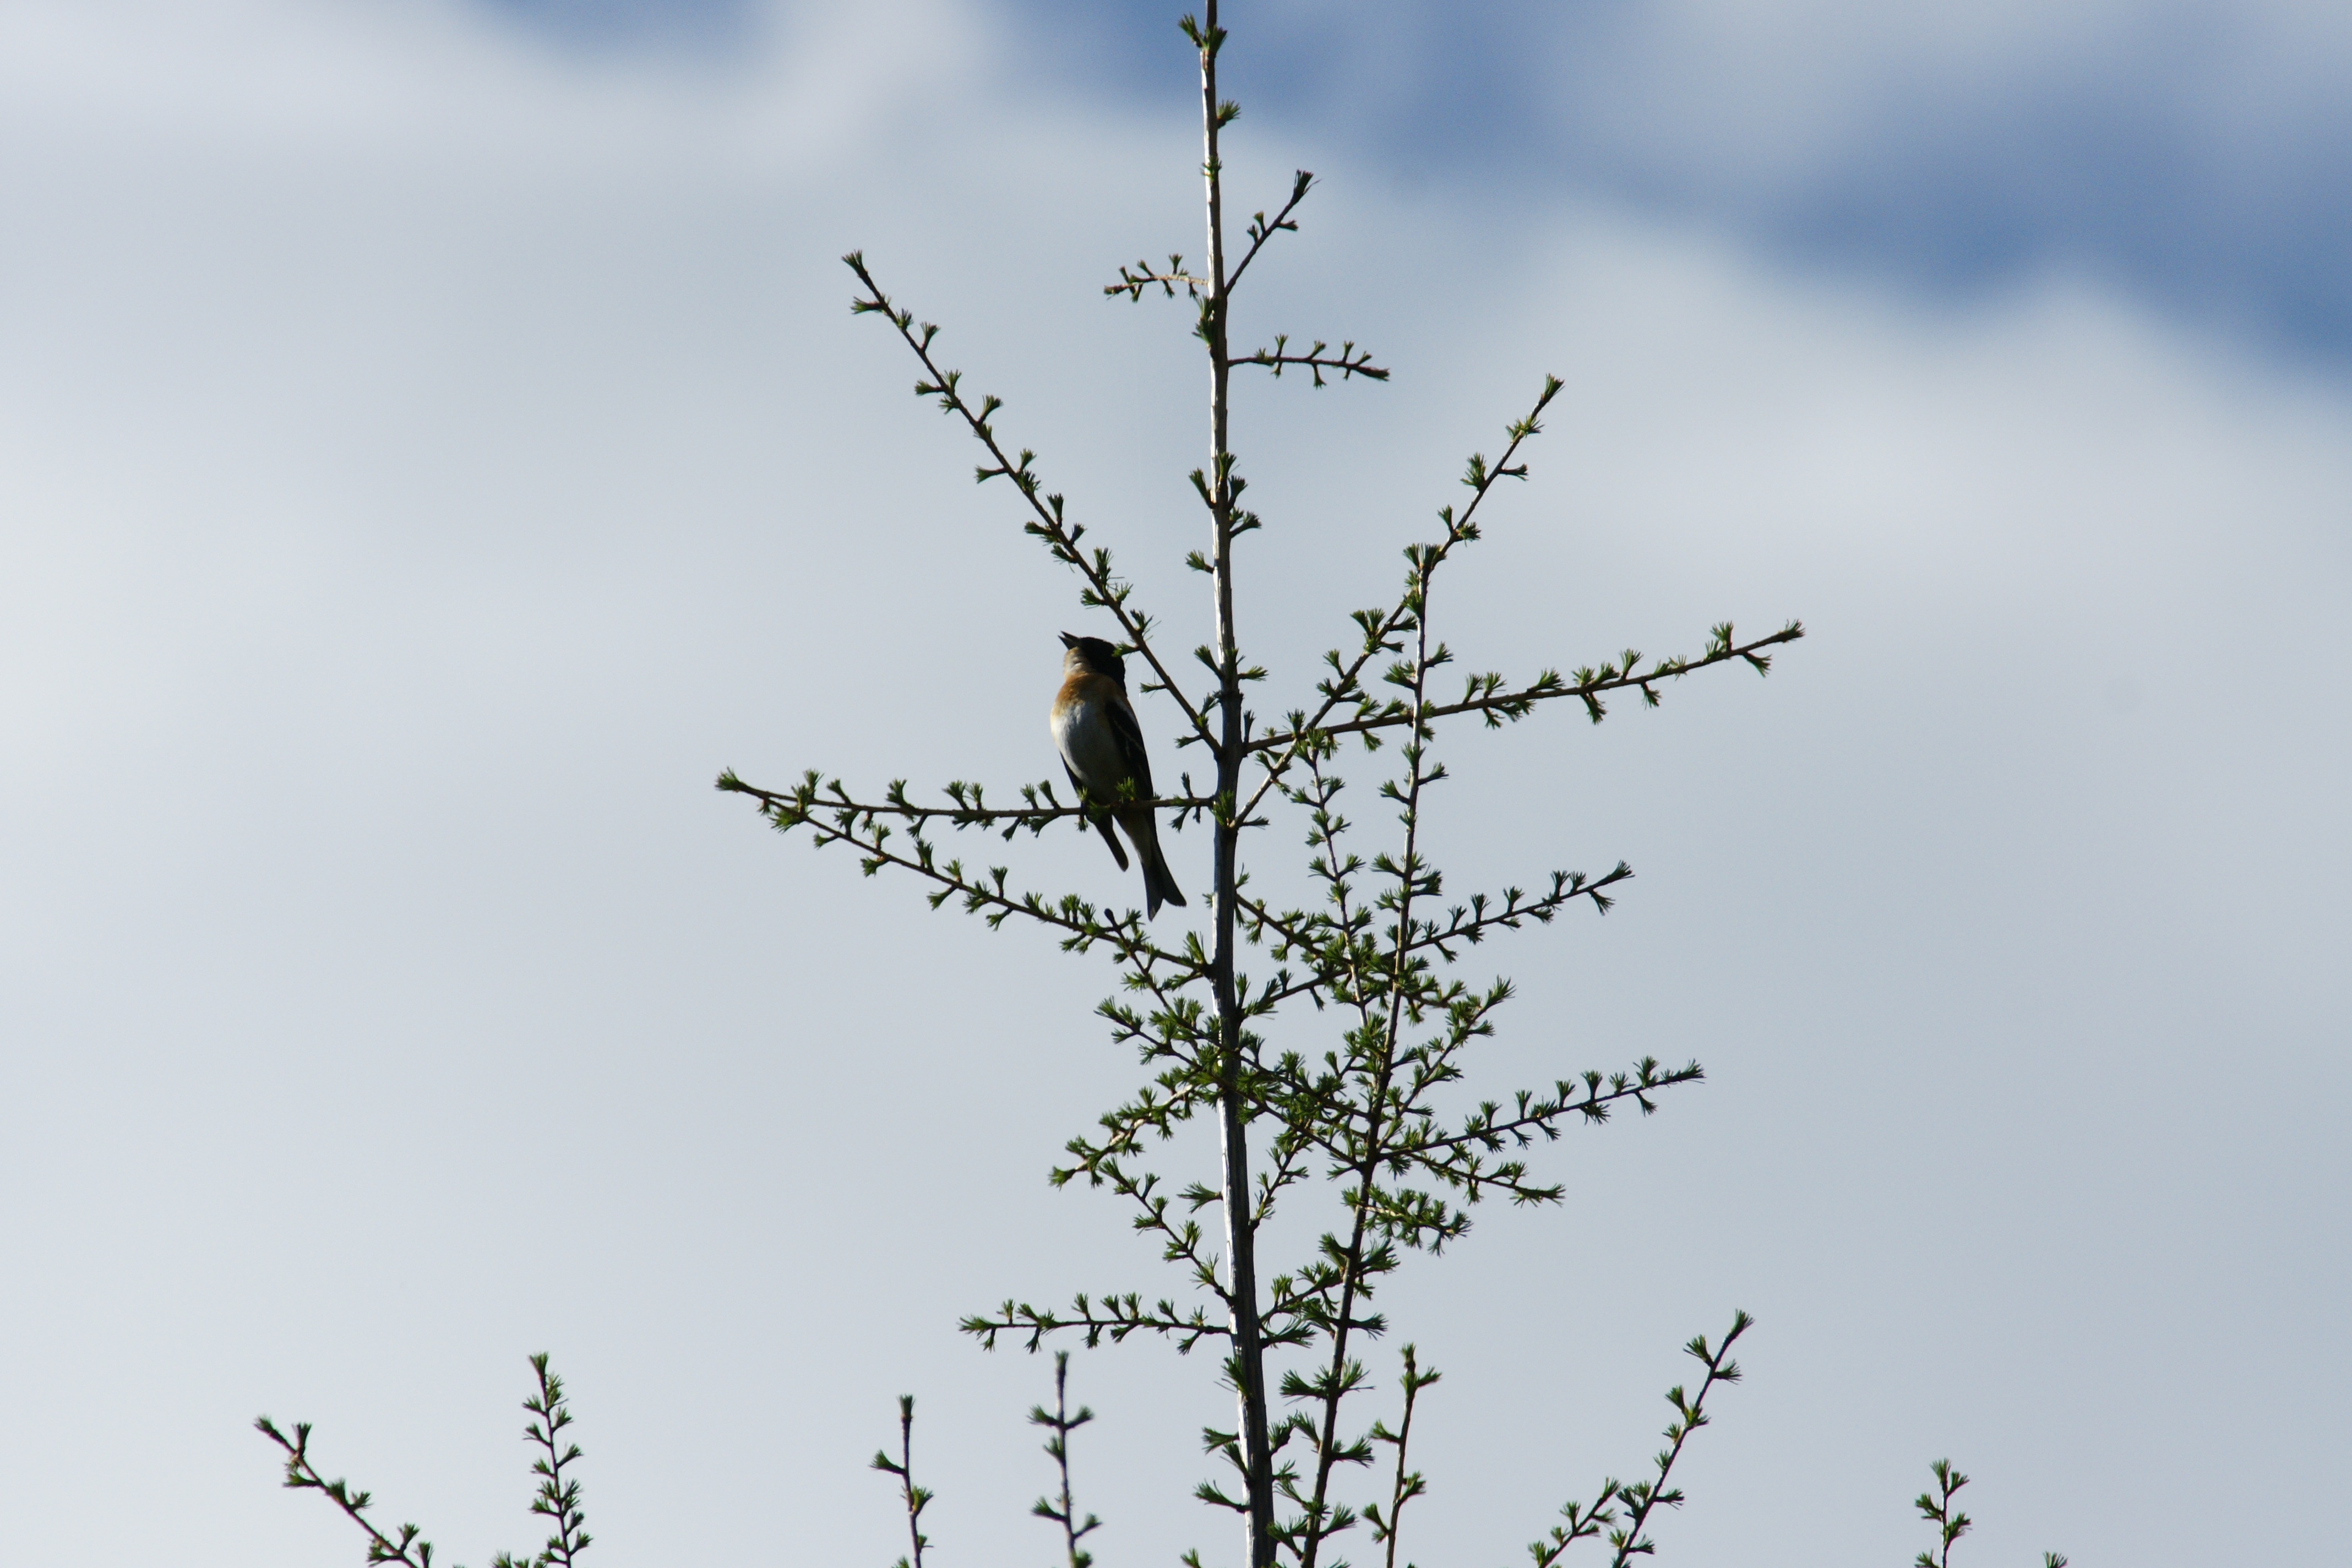
tree, nature, branch, blossom, bird, plant, leaf, flower, wildlife, botany, flora, fauna, twig, feathered race, plant stem, woody plant, nightingale